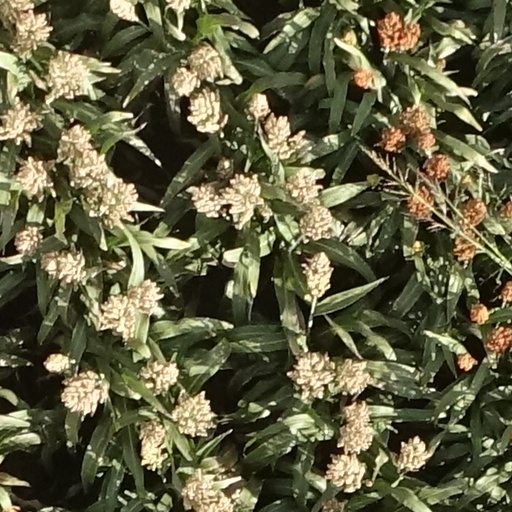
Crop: sorghum